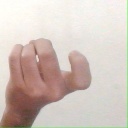
अक्षर: ज